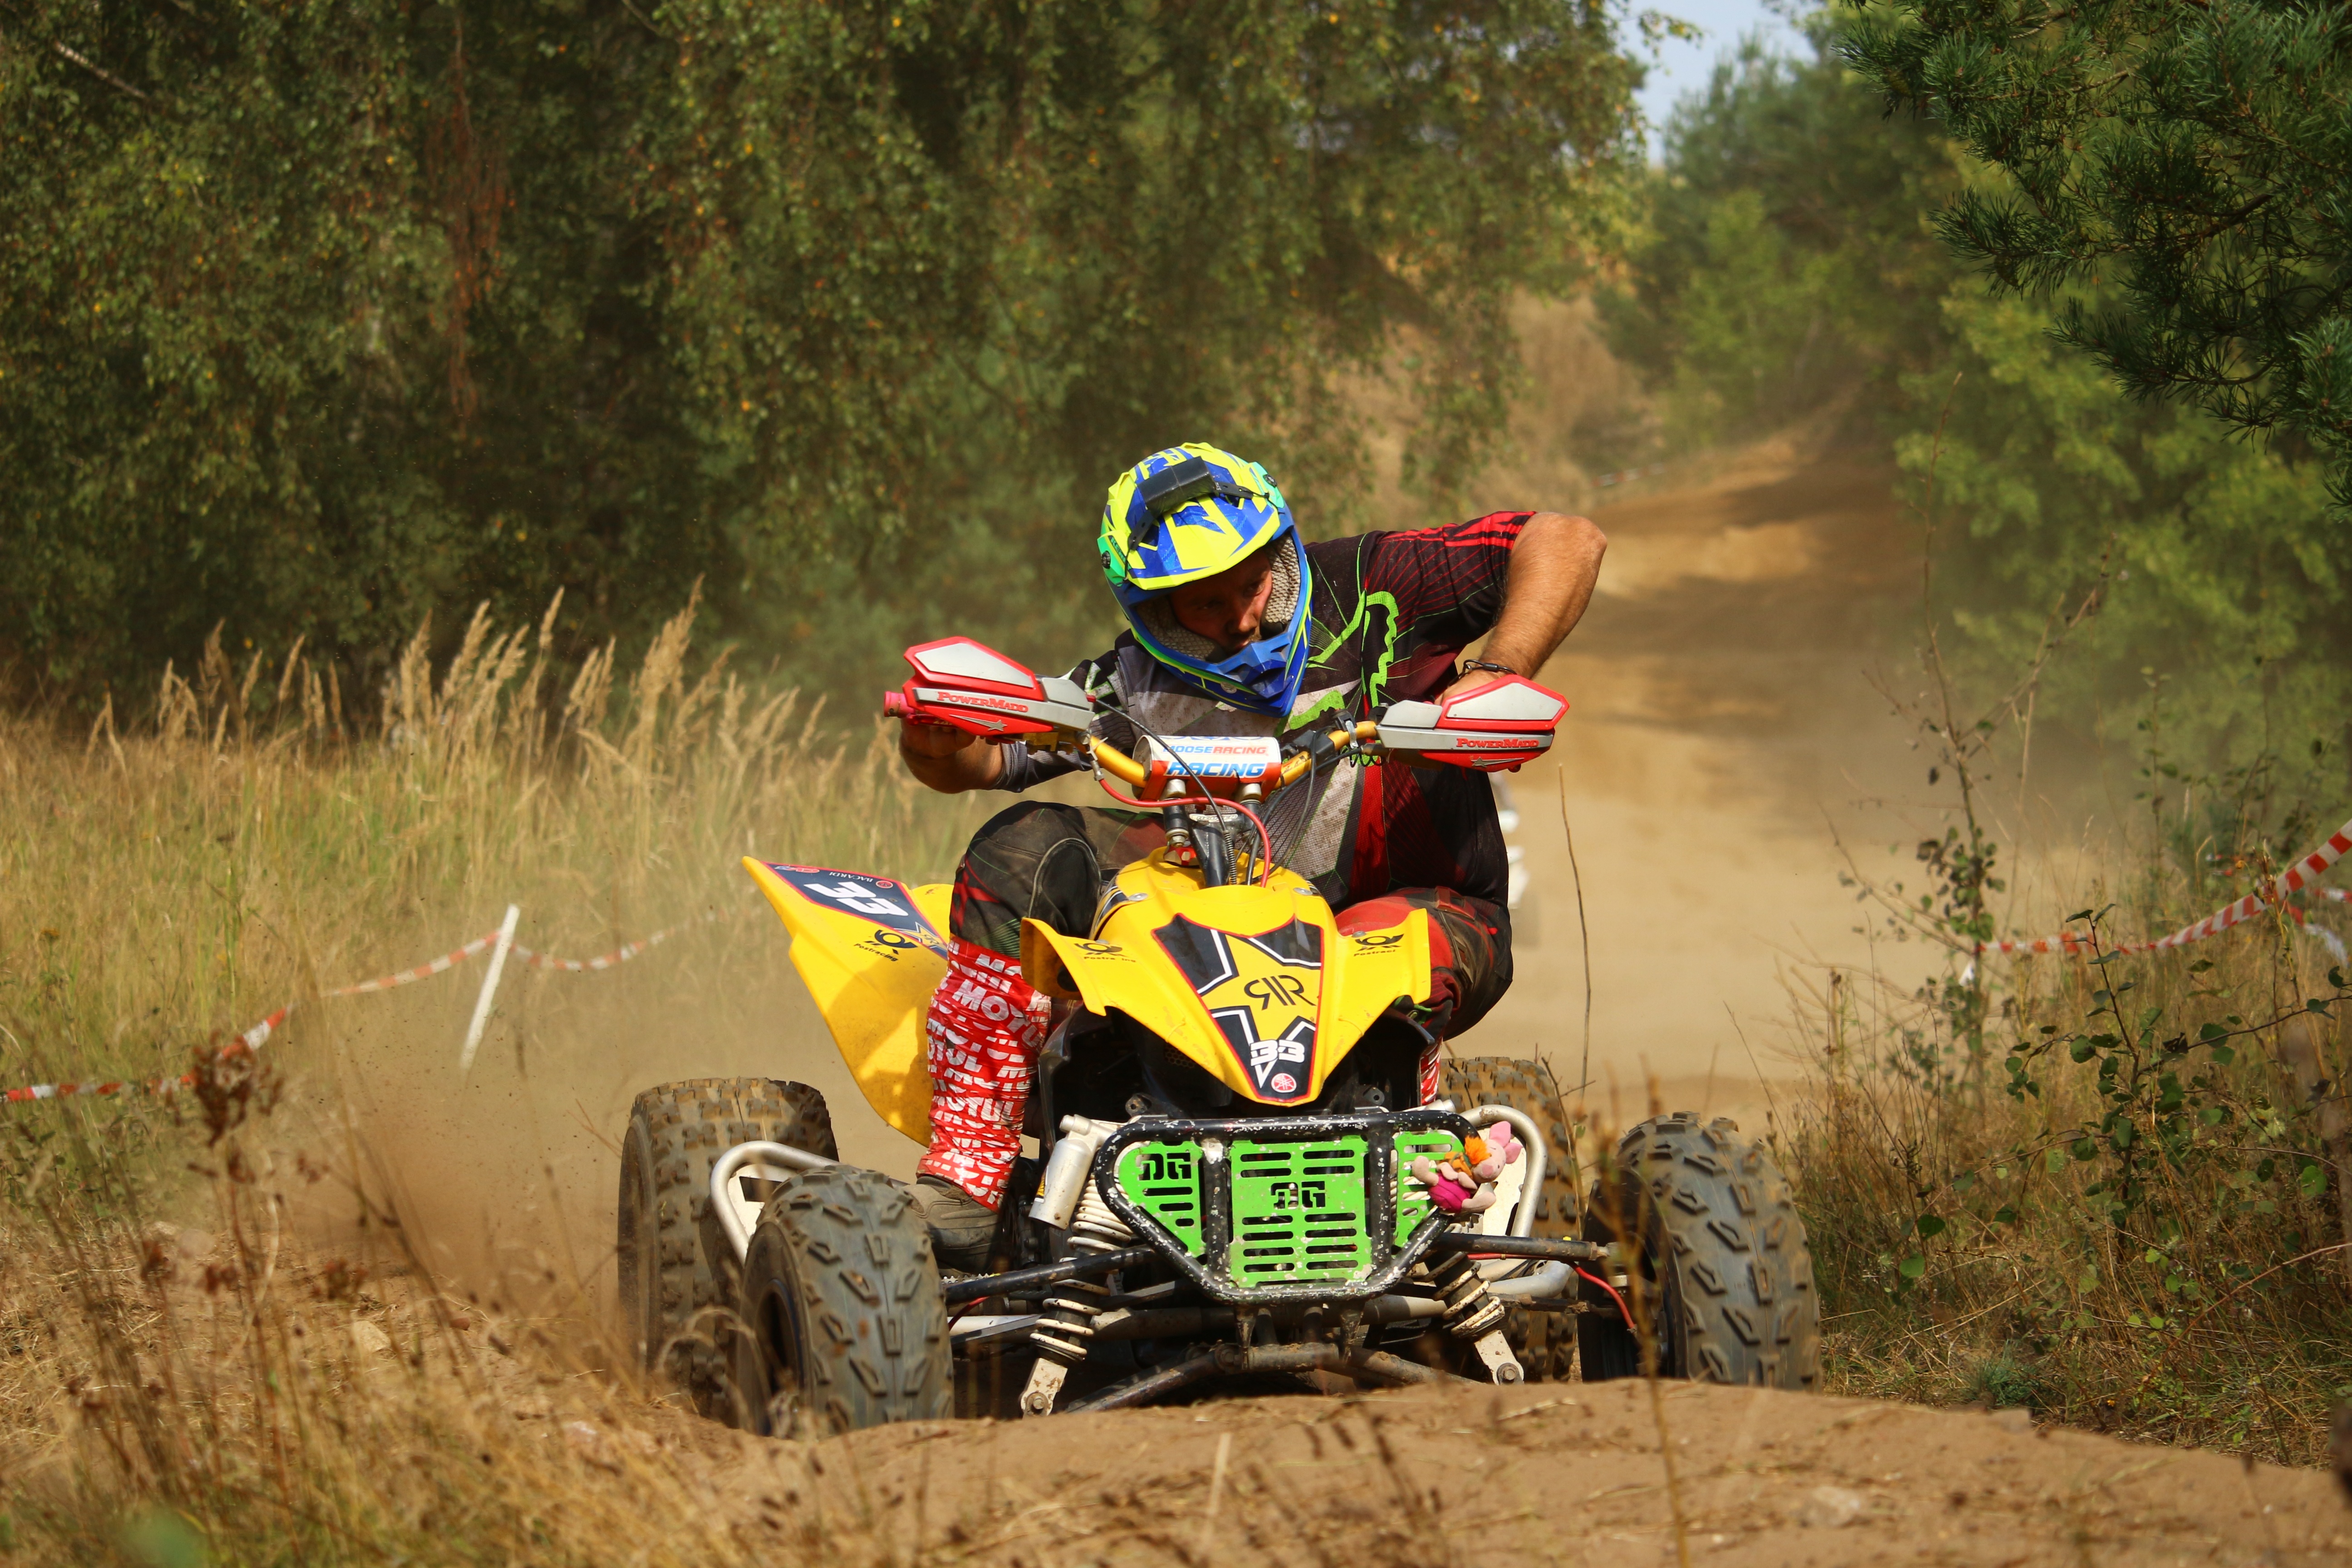
sand, vehicle, motorcycle, motocross, soil, cross, extreme sport, race, sports, racing, quad, motorsport, atv, enduro, motocross ride, all terrain vehicle, motorcycle racing, auto racing, off roading, endurocross